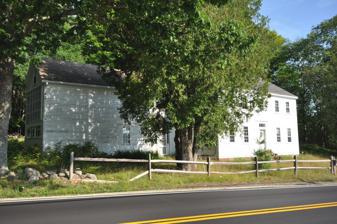
Building: Heal Family House
Country: United States of America
Year built: 1798
Historic house in Maine, United States United States historic place Heal Family House U.S. National Register of Historic Places Show map of Maine Show map of the United States Location ME 127 , Georgetown, Maine Coordinates 43°49′44″N 69°45′18″W / 43.82889°N 69.75500°W / 43.82889; -69.75500 Area 159 acres (64 ha) Built 1798 ( 1798 ) Architectural style Federal NRHP reference No. 94001243 Added to NRHP October 28, 1994 The Heal Family House , also known as the Washington Heal House , is a historic house on Maine State Route 127 in Georgetown, Maine .  Built about 1798, it is one of a small number of surviving Federal period houses in the rural community.  It was owned for more than 100 years by members of the Heal family.  It was listed on the National Register of Historic Places in 1994. Description and history The Heal House is located on a rural stretch of Maine Route 127, about 1.2 miles (1.9 km) south of its junction with Robinhood Road.  The house stands on the west side of the road, but is associated with a large (159-acre (64 ha)) property, most of which is on the east side.  Once used for agriculture and dairy farming, most of this land has reverted to forest.  The house is a 2 + 1 ⁄ 2 -story wood-frame structure, five bays wide, with a gabled roof, central chimney, clapboard siding, and a foundation of brick and rubblestone.  Its windows (nine-over-six sash on the ground floor, six-over-six on the second) are framed by molding with a raised outer edge.  The main entrance is centered, and is framed by pilasters, with a transom and corniced entablature above.  A recessed two-story wing extends to the left of the main block.  The interior follows a typical center chimney plan, with a narrow winding staircase in the front vestibule, the parlor to the right of the chimney, and the kitchen to its left. The house was probably built in 1798 by William Heal, who was probably engaged in agricultural pursuits rather than fishing, given the house's inland location.  His son Washington established a dairy herd on the property, and may have operated a tidally powered mill on Robinhood Cove.  After his death the property was sold out of the family. See also National Register of Historic Places listings in Sagadahoc County, Maine References